Operation Sonnenblume

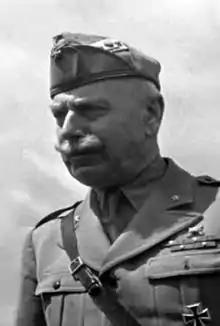

The war was fought primarily in the Western Desert, which was about wide, from Mersa Matruh in Egypt to Gazala on the Libyan coast, along , the only paved road. The Sand Sea inland marked the southern limit of the desert at its widest at Giarabub and Siwa; in British parlance, Western Desert came to mean eastern Cyrenaica too. From the coast, extending south lies a raised, flat plain of stony desert about above sea level, about from north to south, as far as the Sand Sea. Scorpions, vipers and flies populated the region, which was inhabited by a small number of Bedouin nomads.